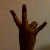
The image shows a hand gesture representing the number 7 in Indian Sign Language.